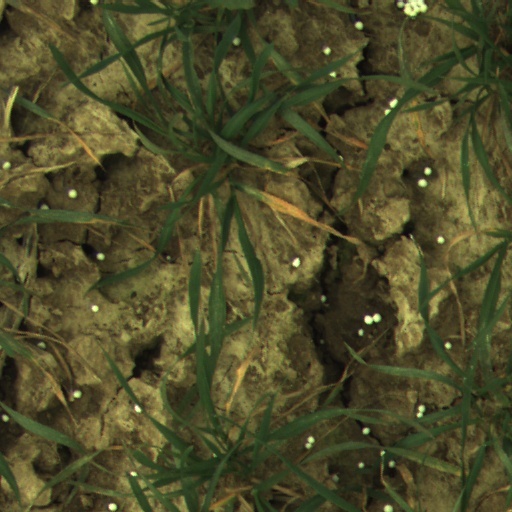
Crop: wheat